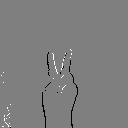
ASL letter: v